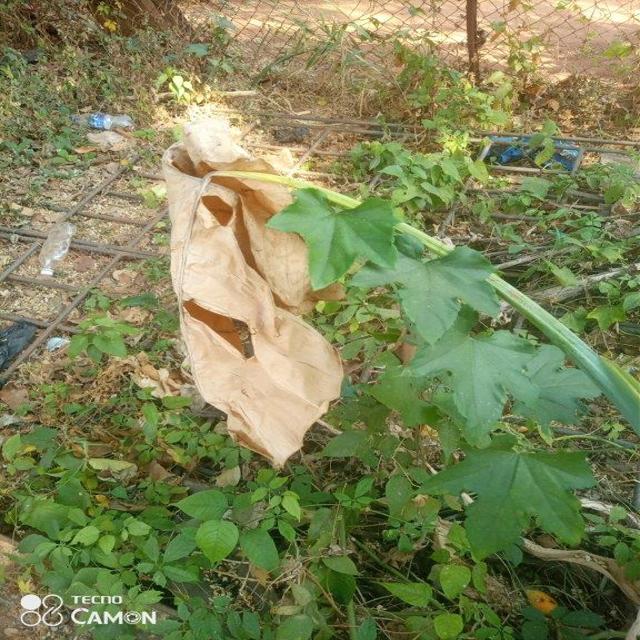
Label: Late_Blight